Persan (grape)

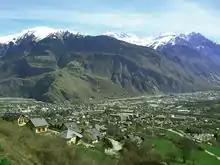
The Savoie commune of Saint-Jean de Maurienne where efforts are underway to replant Persan in the historic Princens vineyard.

Across the border from Savoie in Switzerland, more than 1500 vines of Persan were planted in a vineyard outside Geneva that should be in full production by the 2016 vintage.